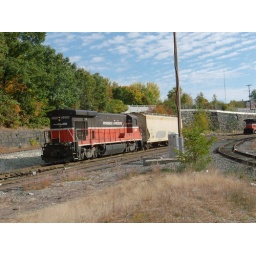
PR-2 switching cars at river st yard in woonsocket r.i. mp 16.4